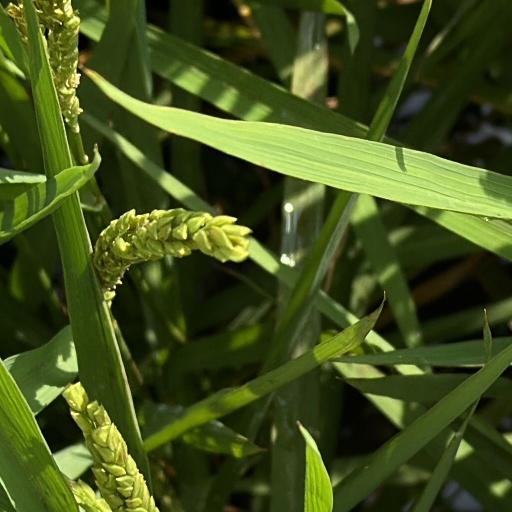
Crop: rice